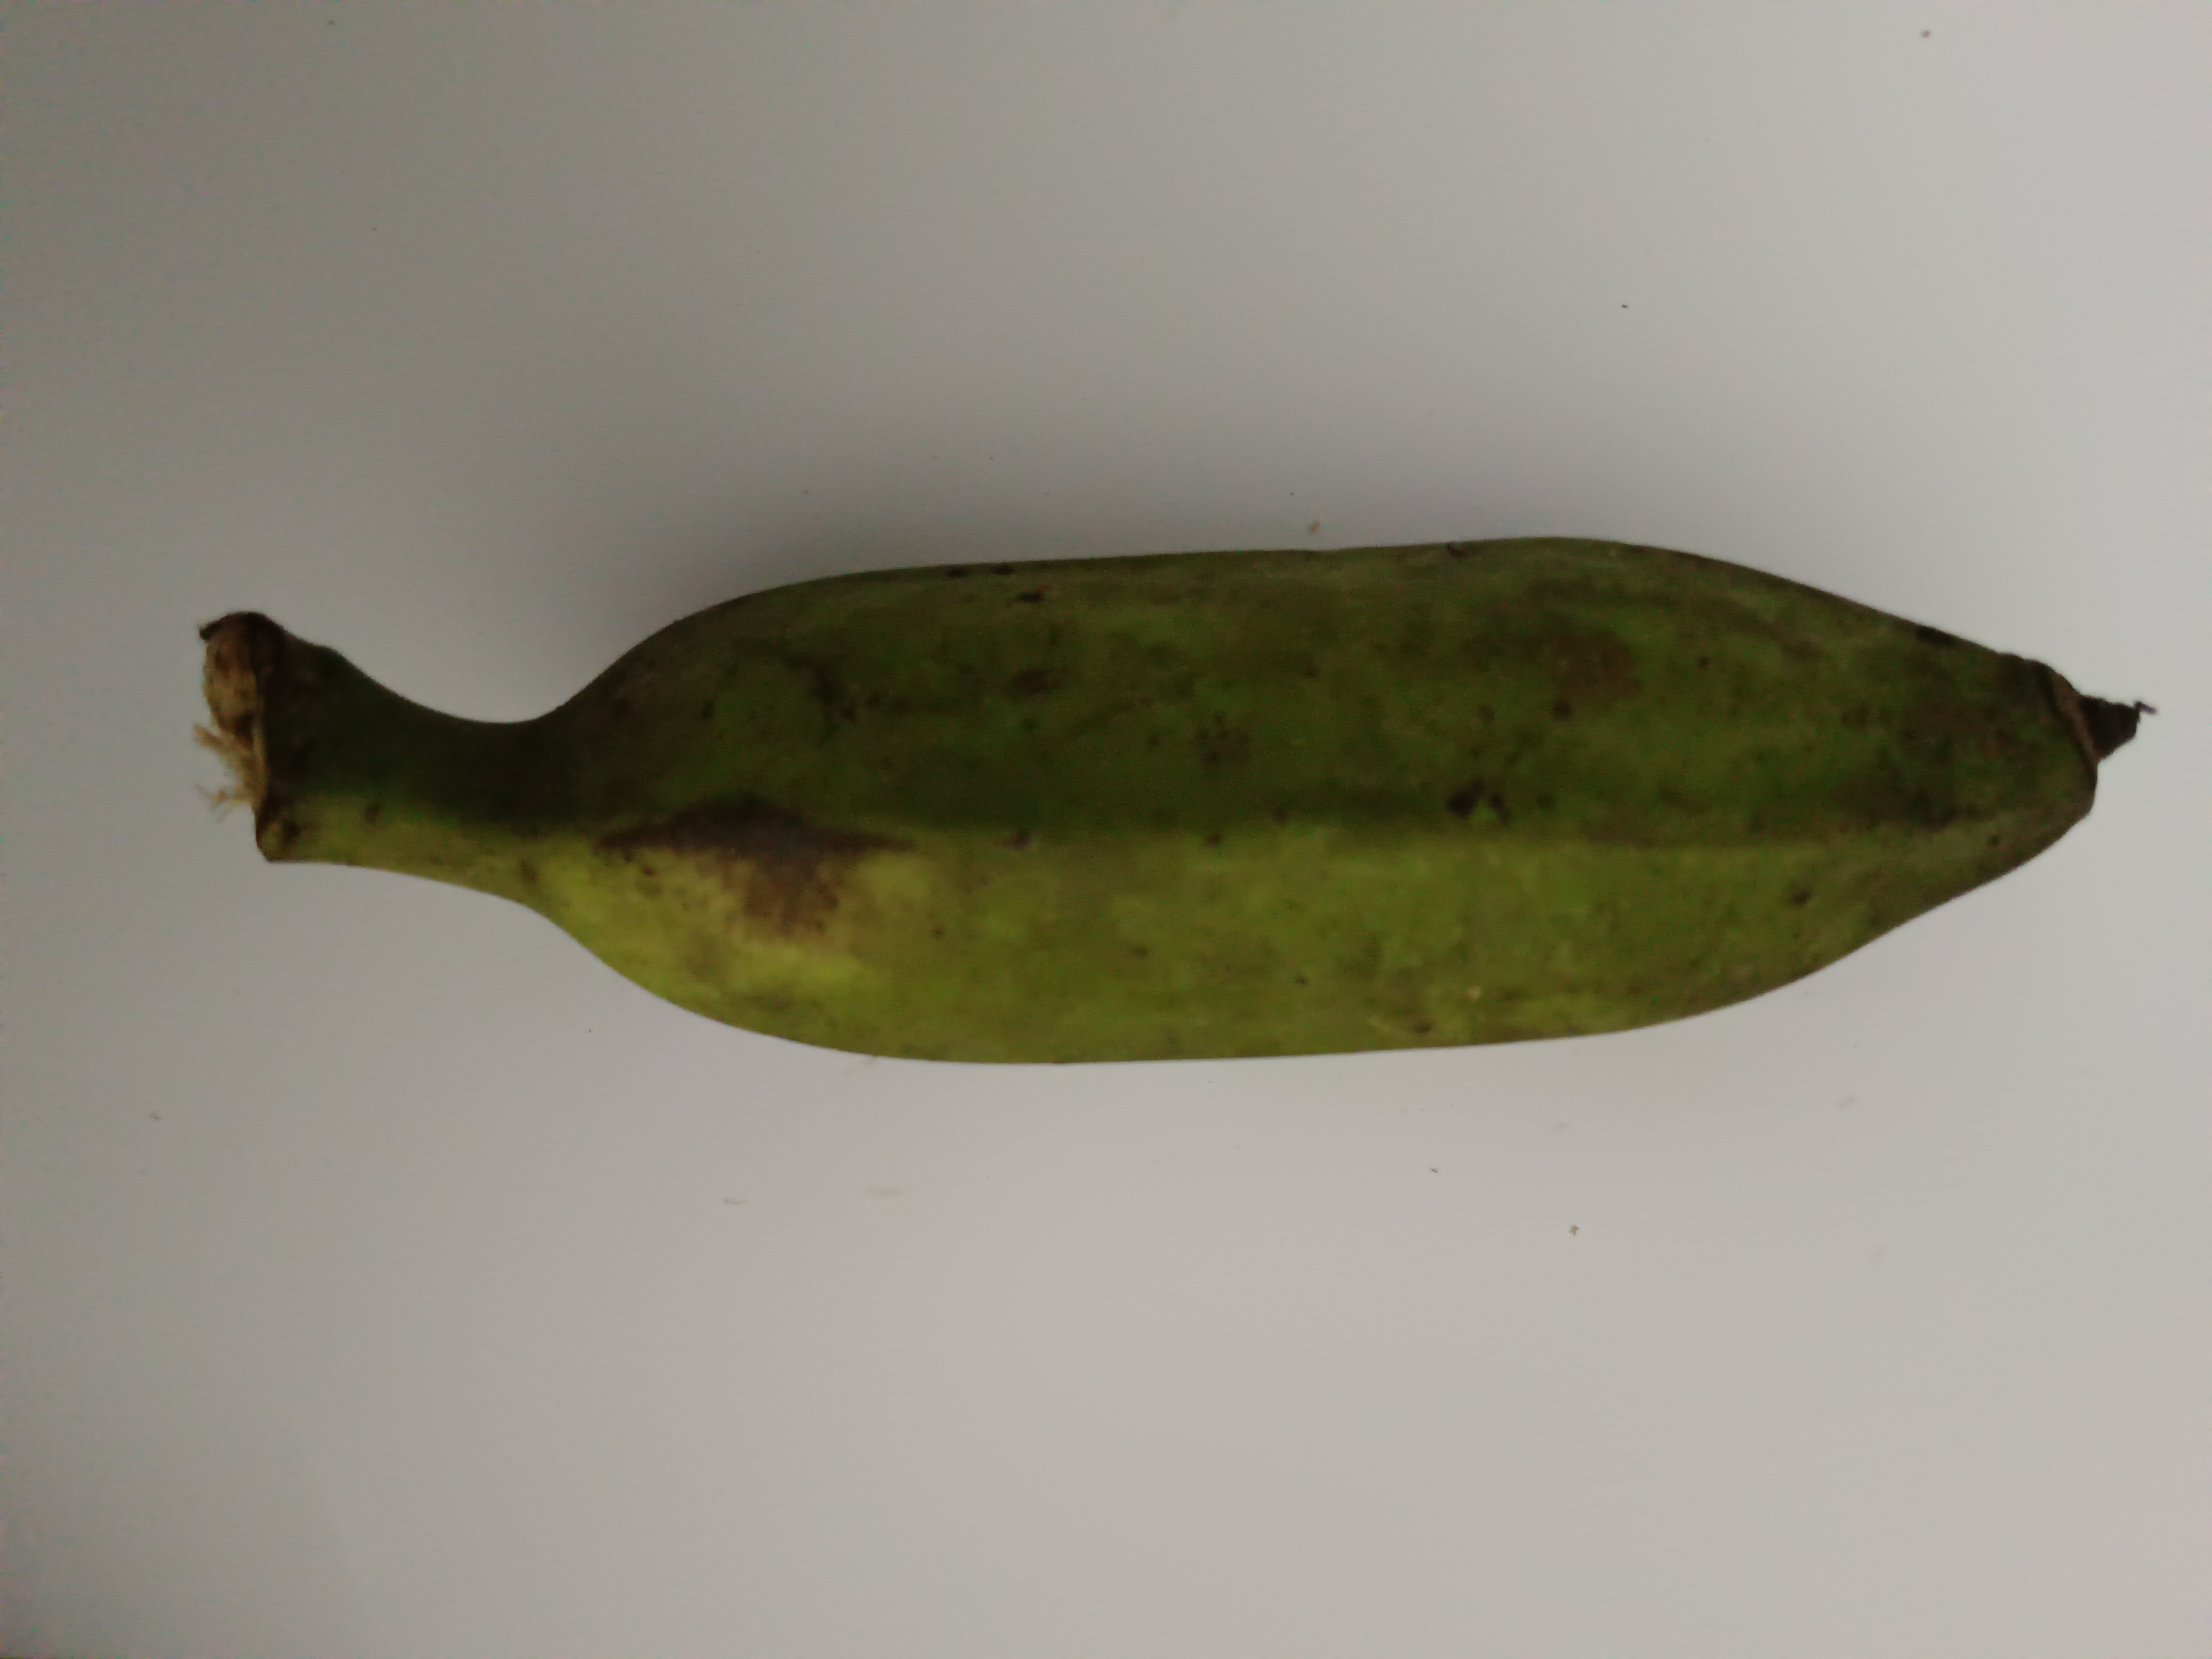
Banana variety: Deshi